Our Lady of La Vang Parish

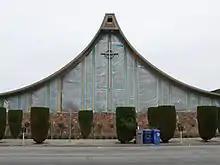
The proto-cathedral after the fire in 2012

Our Lady of La Vang Parish, formerly Saint Patrick Proto-Cathedral Parish, is a Vietnamese national parish and former cathedral of the Roman Catholic Diocese of San Jose in California. The proto-cathedral is located in Downtown San José, one block north of San José State University. It is named after Our Lady of La Vang. The Daughters of Charity of Saint Vincent de Paul sponsor St. Patrick Elementary School which is located on the church grounds.